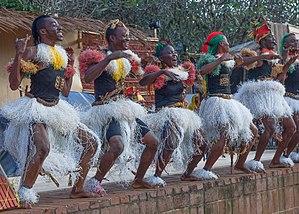
Danseurs(ses) du Bikutsi (Région du Centre-Cameroun)
La région du Centre est l'une des dix régions du Cameroun, située dans le centre du pays. Son chef-lieu est Yaoundé, qui est aussi la capitale du pays. Elle a une superficie de 68 953 km².
Le bikutsi est une musique et une danse traditionnelle du Cameroun. Cette danse et cette musique sont originaires des provinces du Centre et du Sud. C'est une danse traditionnelle de l'ethnie Beti.
La Région du Sud est l'une des dix régions du Cameroun. Elle s'étend sur la partie méridionale et occidentale du pays frontalière de trois pays d'Afrique centrale, d'est en ouest: la Guinée équatoriale, le Gabon et la République du Congo. Elle a pour chef-lieu la ville de Ebolowa.